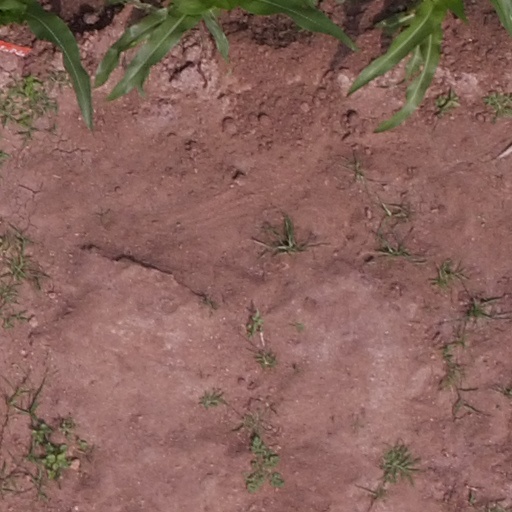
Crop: maize; corn